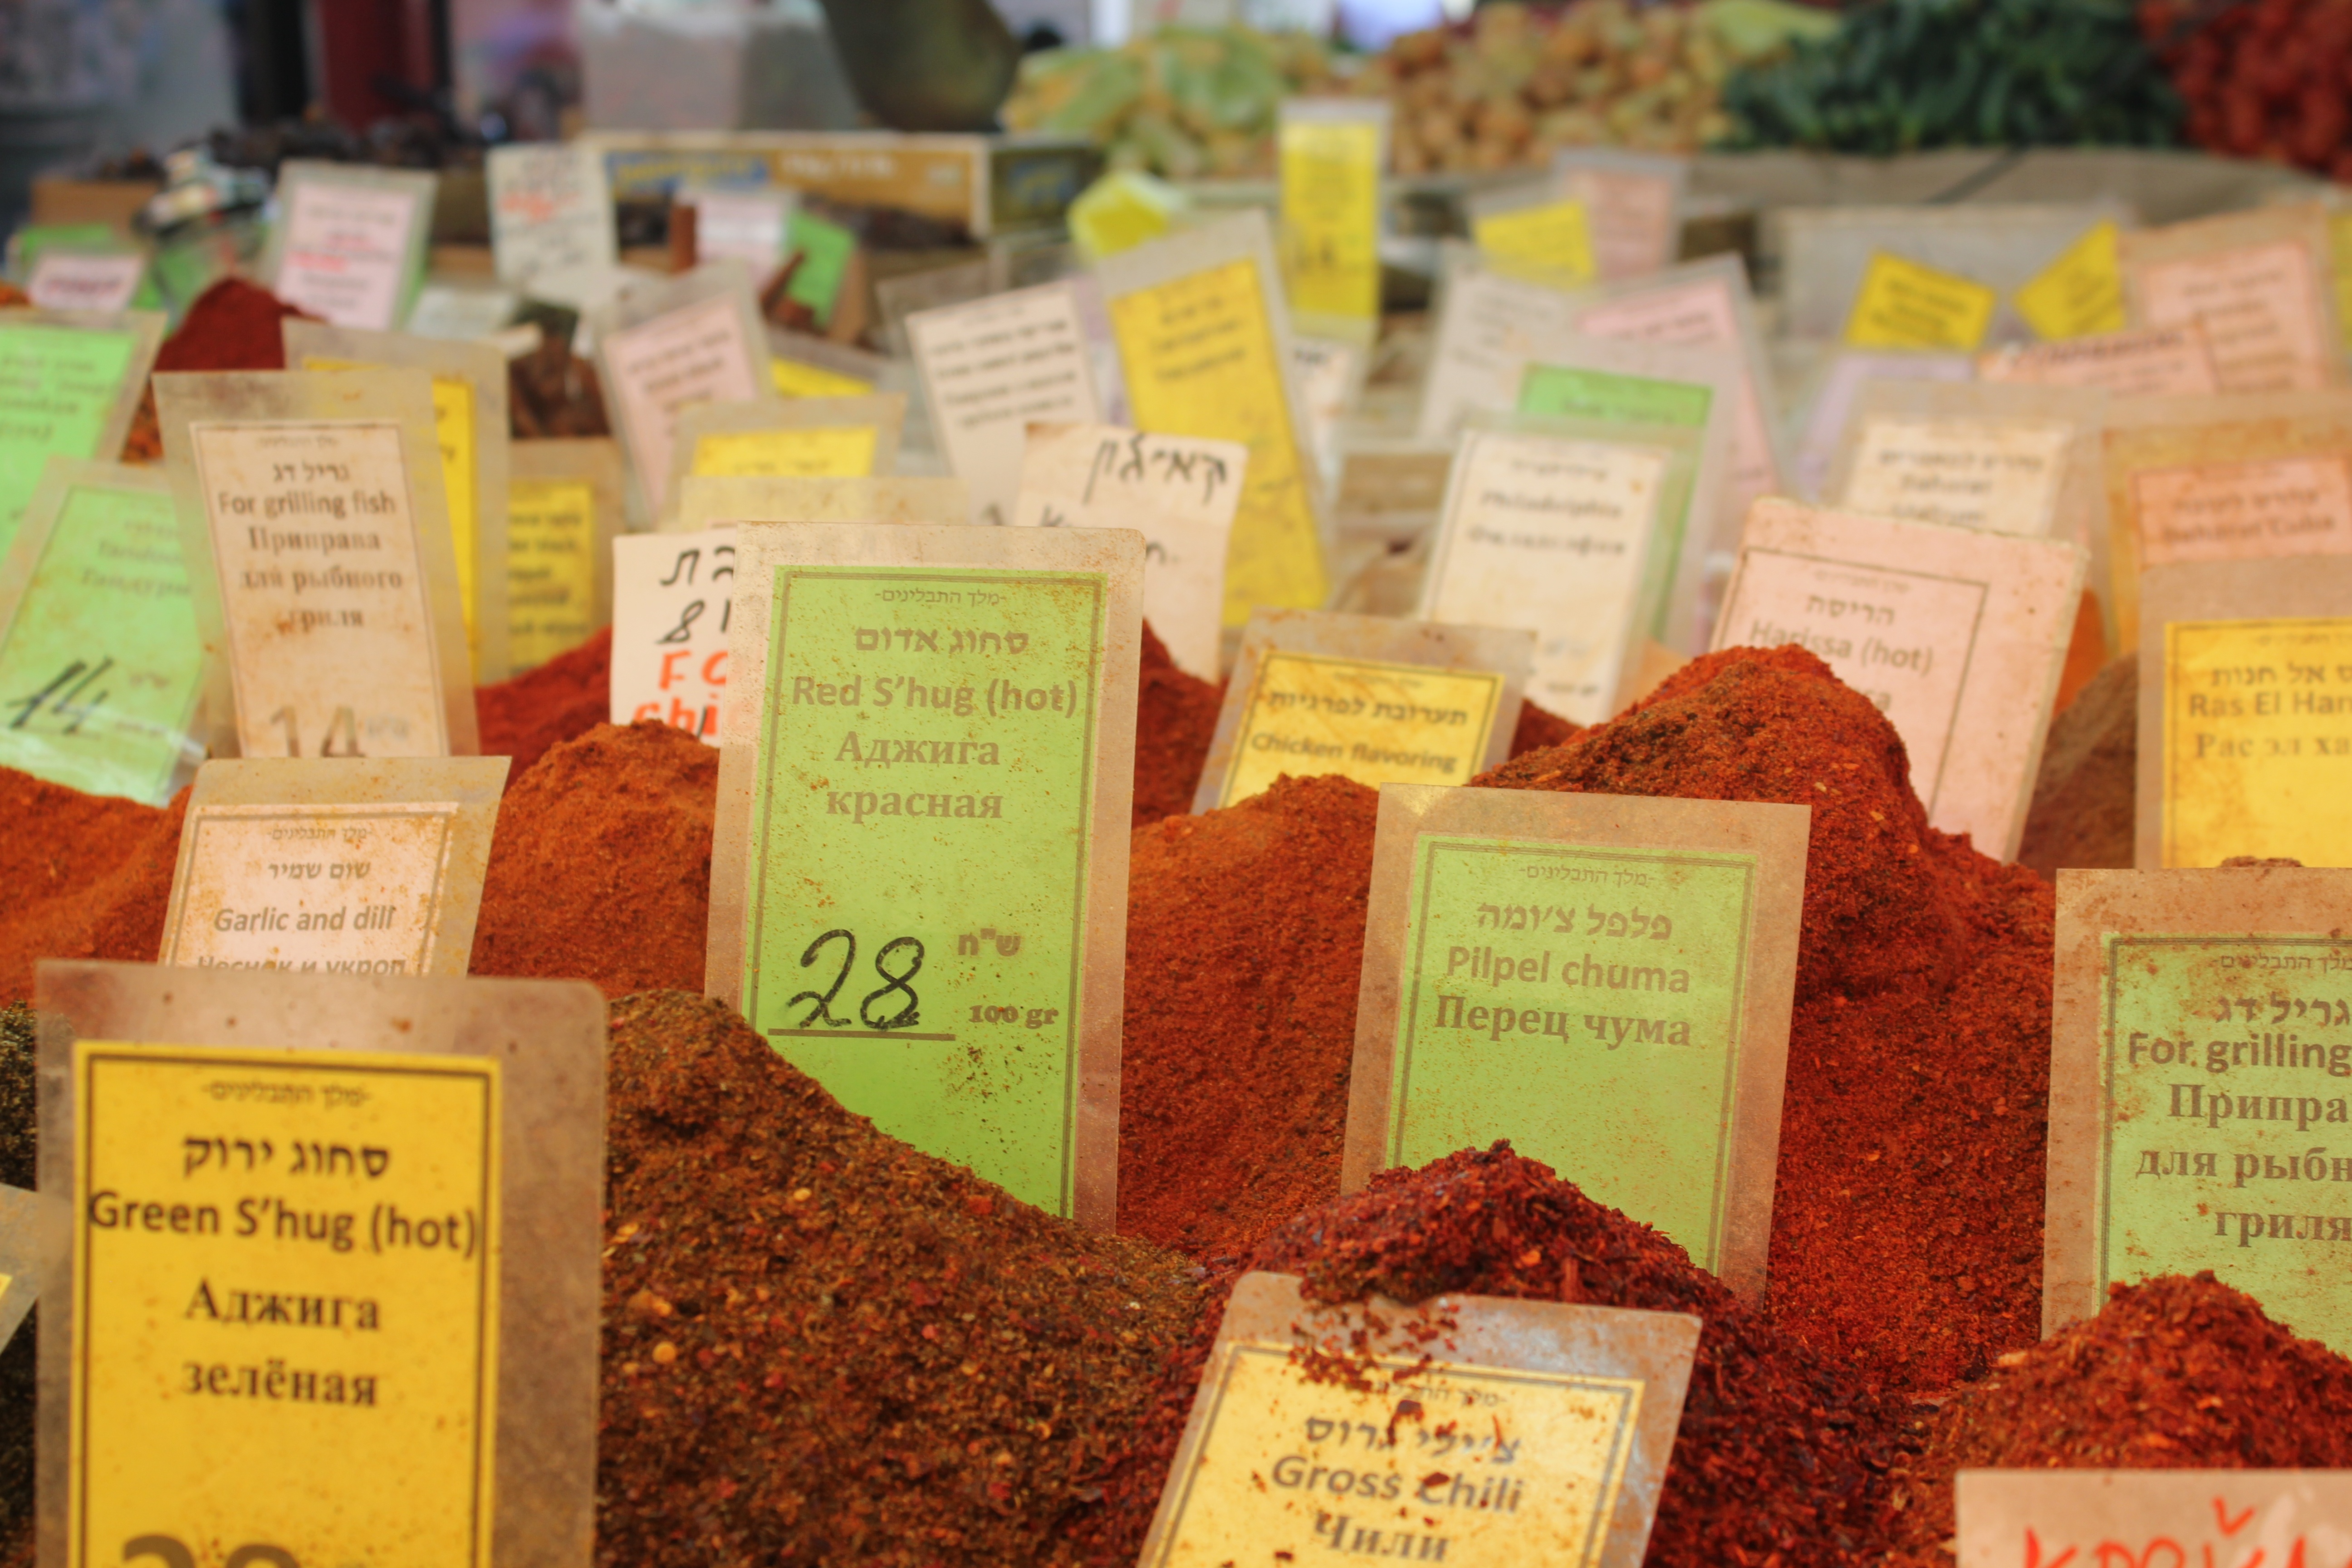
food, pepper, spice, chili, cooking, ingredient, color, bazaar, market, colorful, product, spicy, multicolored, morocco, culture, buy, exotic, traditional, paprika, arabic, aromatic, mixture, flavor, herbal, local food, whole food, baharat